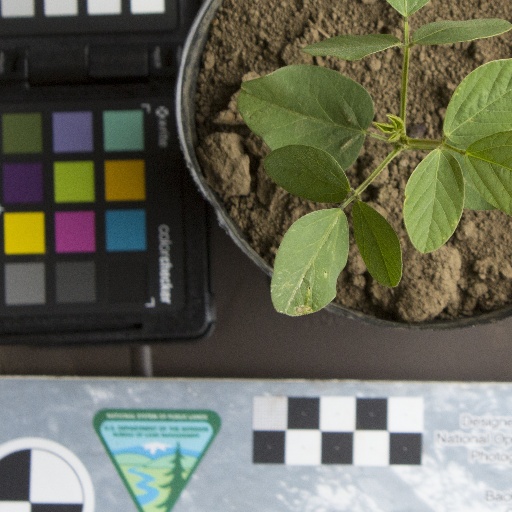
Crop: soybean